Eric Warfield

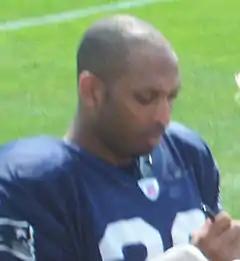
Warfield at 2006 New England Patriots training camp

Eric Andrew Warfield (born March 3, 1976) is an American former professional football player who was a cornerback for the Kansas City Chiefs of the National Football League (NFL). He played college football for the Nebraska Cornhuskers and was selected by the Kansas City Chiefs in the seventh round of the 1998 NFL draft. Warfield also spent a portion of the 2006 offseason with the New England Patriots.